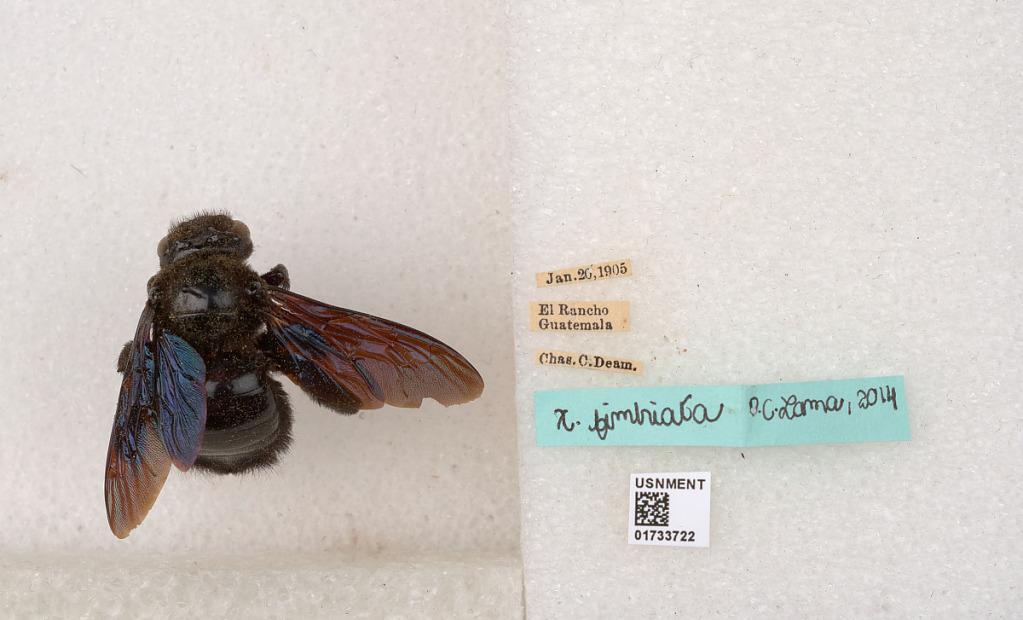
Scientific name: Xylocopa (Megaxylocopa) fimbriata Fabricius
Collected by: C. Deam
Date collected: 1905-1-20
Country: Guatemala
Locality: El Rancho
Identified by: Loma